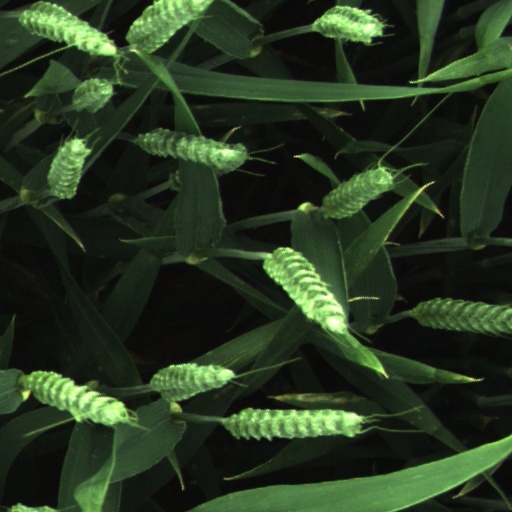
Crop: wheat